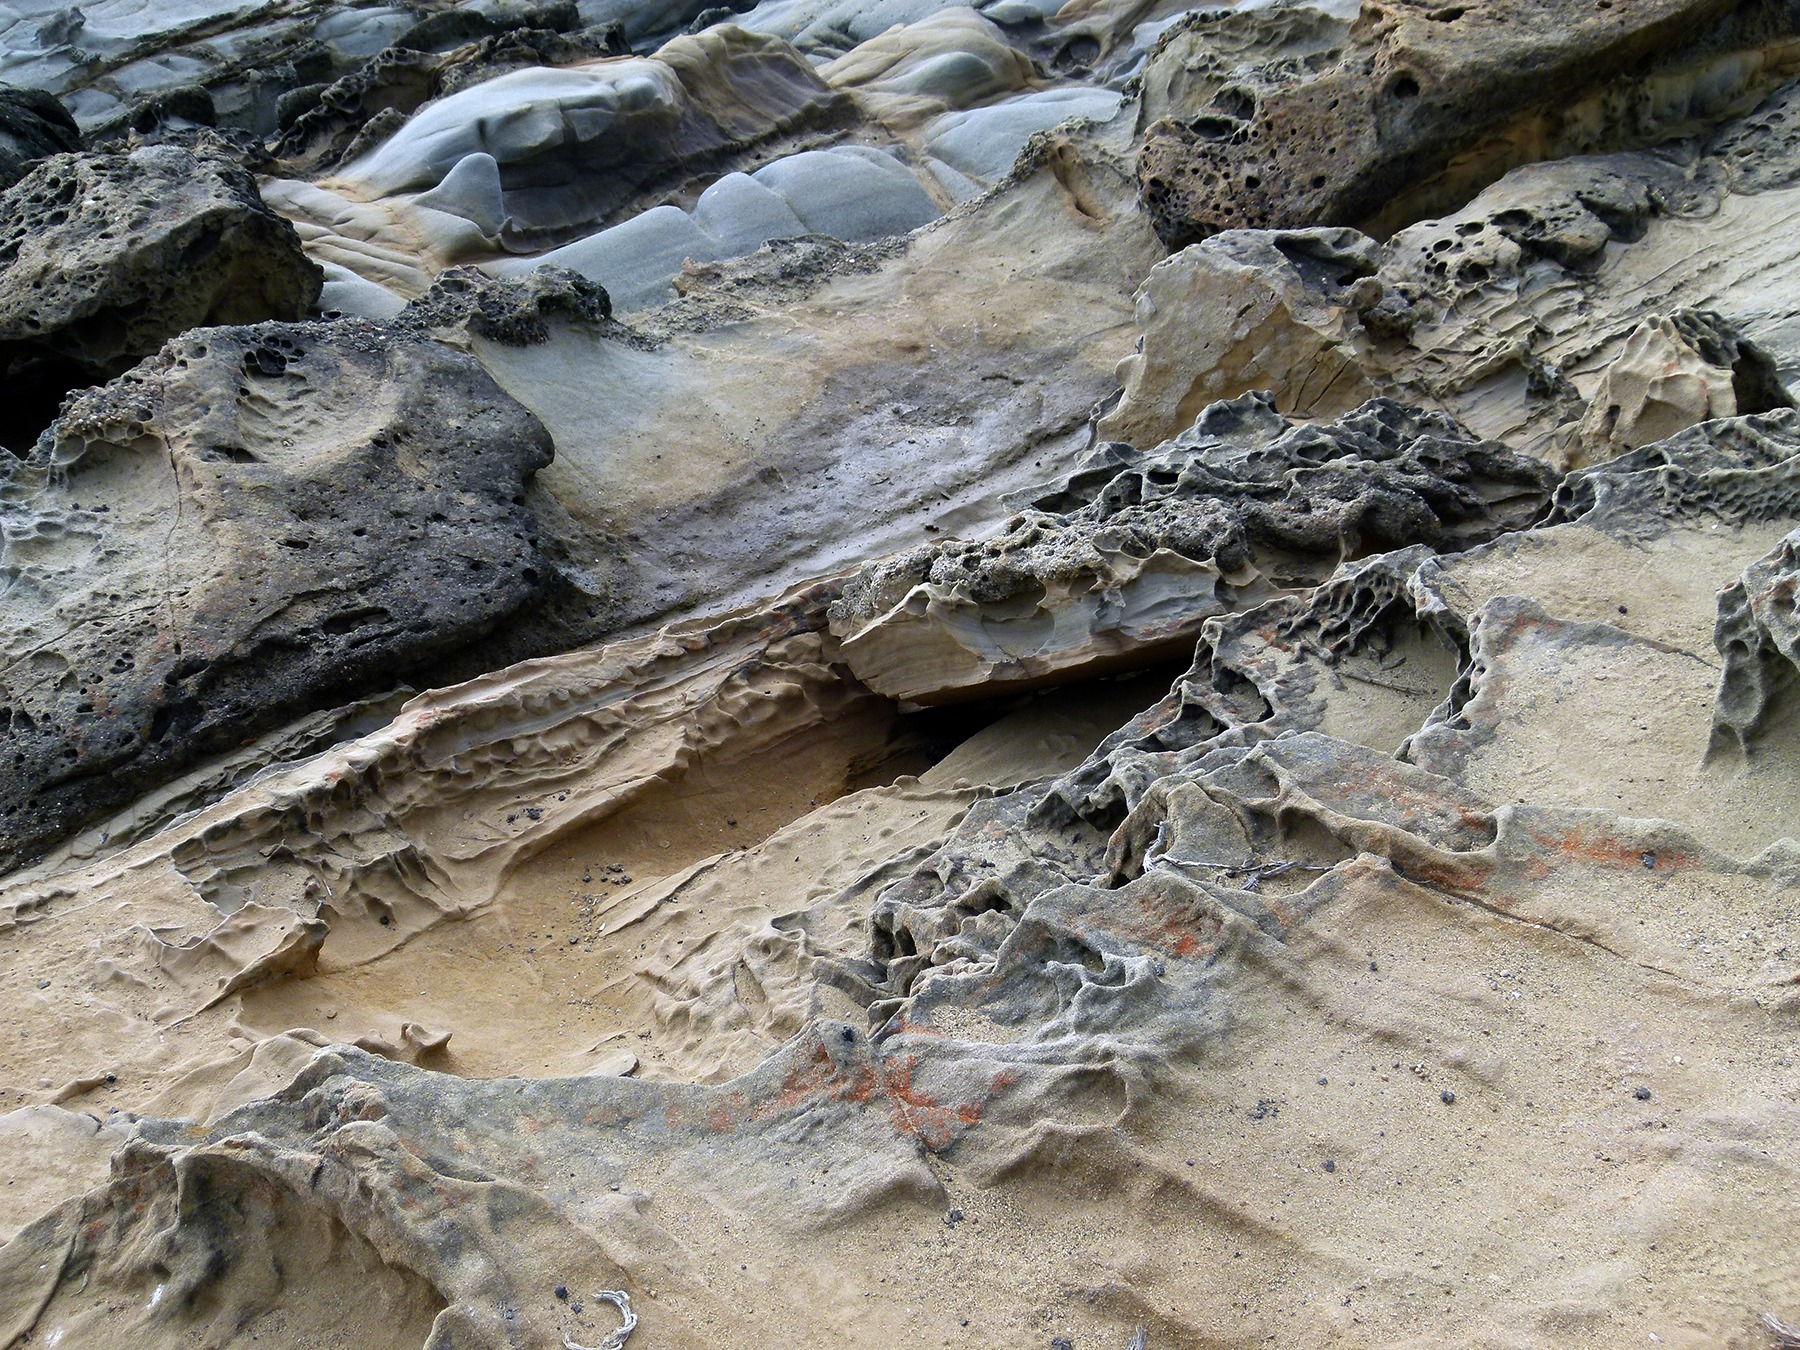
coast, nature, rock, shoreline, formation, usa, terrain, california, material, erosion, rocks, geology, boulder, pacific, bedrock, geological phenomenon, cavernous weathering, tafoni, bean hollow beach